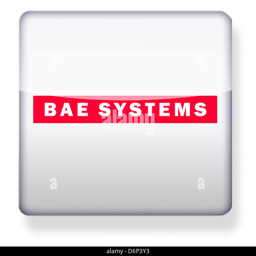
logo as an app icon .